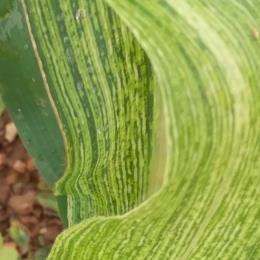
Crop: Maize
Condition: stripe-d